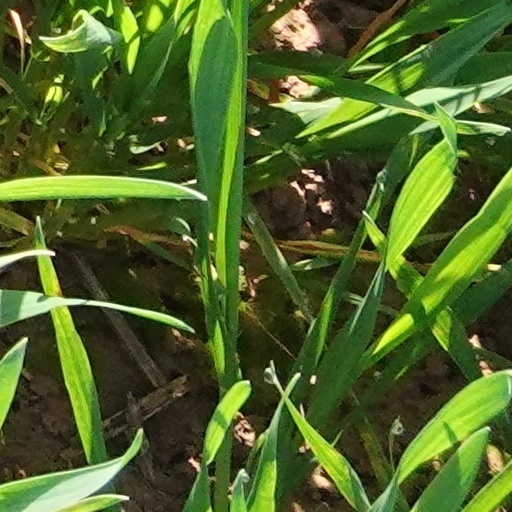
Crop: wheat